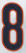
Number: 8